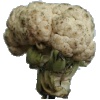
Label: cauliflower